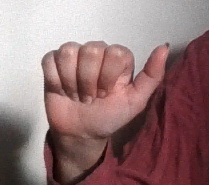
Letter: dhad